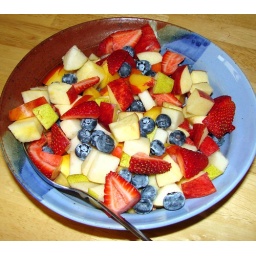
Breakfast fruit in colorful bowl